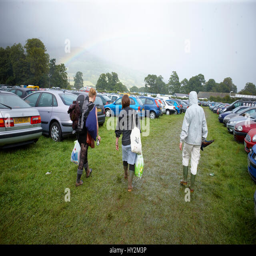
people walking out of the car park with luggage , festival